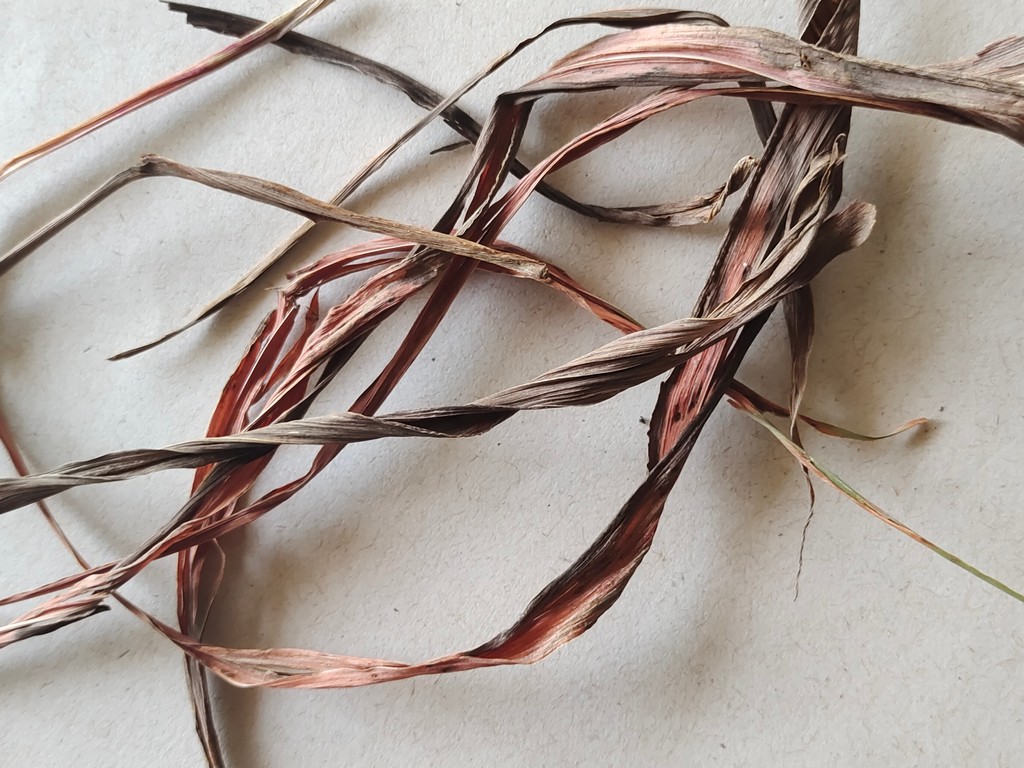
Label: Dried